Cancún International Airport

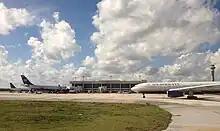
US Airways Airbus A330 at CUN

Cancún's initial airport was established in 1942 as a strategic move to support the region's primary industry at the time: the chewing gum. This early airport operated on a rudimentary runway, featuring a control tower constructed from wood and reeds that remained in operation until 1973. To commemorate its history, a replica stands near the city's entrance, close to its original location.